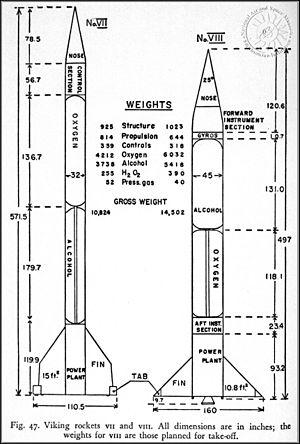
Viking est une famille de fusées-sondes américaines développée sous la direction du laboratoire de recherche de la Marine de guerre américaine NRL. Sa réalisation, décidée en 1946, a pour objectif d'acquérir une expertise nationale dans le domaine des fusées sur la base des missiles V-2 allemands capturés durant la Seconde Guerre mondiale. Il s'agit également de disposer d'un engin permettant de lancer des expériences scientifiques dans la haute atmosphère après l'épuisement du stock des V-2. Douze fusées Viking sont lancées entre 1949 et 1955. La fusée Viking est utilisée par la suite comme premier étage du lanceur léger Vanguard mis au point dans le but de placer en orbite le premier satellite artificiel américain.